Describe the emotion expressed in this image:  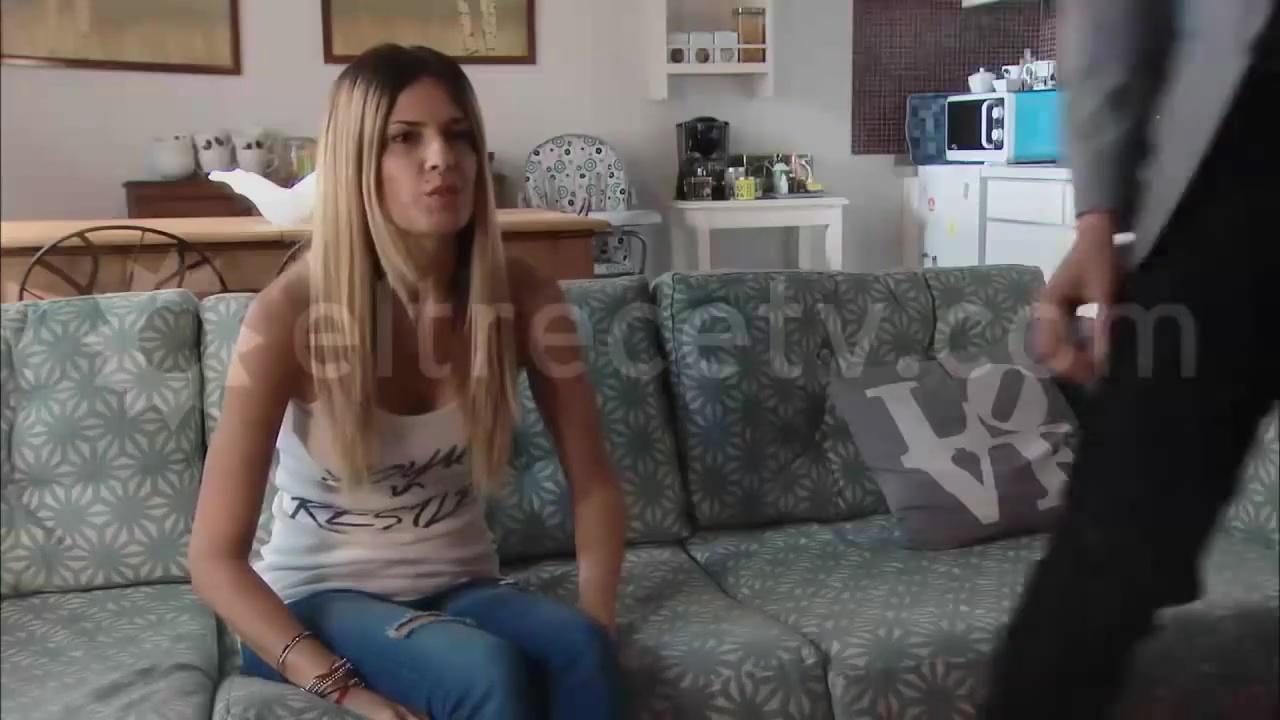
This person displays Suffering, valence and arousal with low intensity.